Presidency of Chester A. Arthur

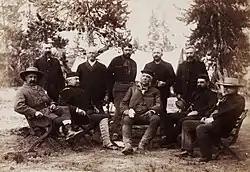
Arthur on an expedition in Yellowstone National Park along with Philip Sheridan and Robert Todd Lincoln

The US Signal Corps Greely scientific polar expedition was stationed on Ellesmere Island in Northern Canada in 1881. Scheduled resupply ships were unable to reach the expedition in the summers of 1882 and 1883 due to sea ice, and the expedition was believed to be in a dire situation. On December 17, 1883, President Arthur established a joint Army–Navy commission to make recommendations to Secretary of War Lincoln and Secretary of Navy Chandler on how to rescue the Greely party. The commission's findings were approved by Congress on February 13, 1884. Lincoln actively cooperated with Chandler, who assigned Commander Winfield Schley to command the 1884 Greely Relief Mission. Chandler spared no expense in the rescue effort and had purchased one of the finest sealers afloat, the USS "Bear", from Scottish owner Walter Grieve, for $100,000, prior to the passage of the Greely relief bill.